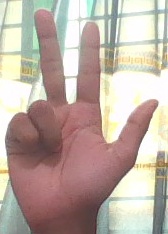
ASL sign: 3